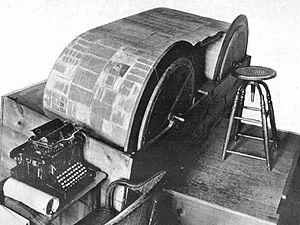
La question de la paternité des œuvres de Shakespeare porte sur l'éventualité que les œuvres attribuées à William Shakespeare aient été écrites par un autre que le natif de Stratford-upon-Avon. Les « anti-stratfordiens » — dénomination collective des tenants des diverses théories qui partagent cette hypothèse — voient dans le Shakespeare de Stratford un prête-nom destiné à protéger l'identité du ou des auteurs réels, qui pour des raisons propres n'auraient pas voulu ou pas pu endosser publiquement ce statut. Bien qu'elle ait suscité un grand intérêt dans le public, cette position est considérée comme « marginale » par la quasi-unanimité des spécialistes de Shakespeare et des historiens de la littérature, dont la plupart ne l'évoquent jamais que pour en réfuter ou en relativiser les arguments.